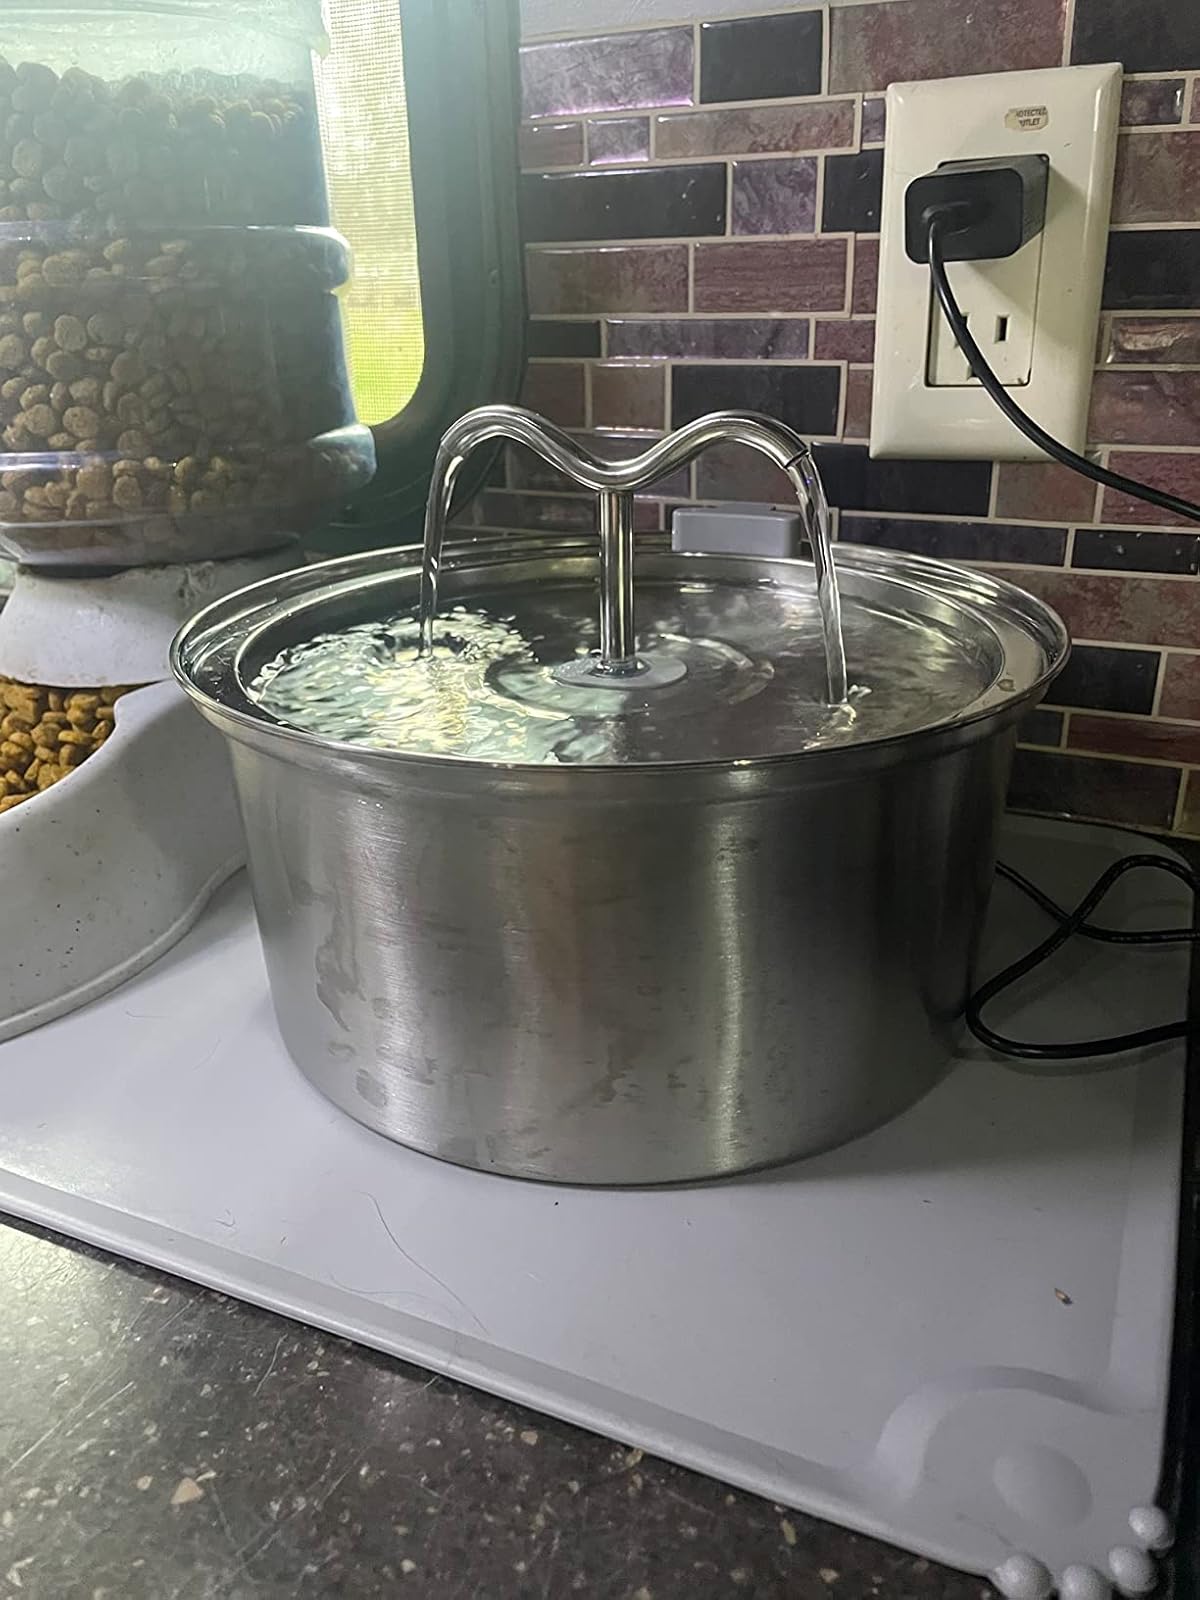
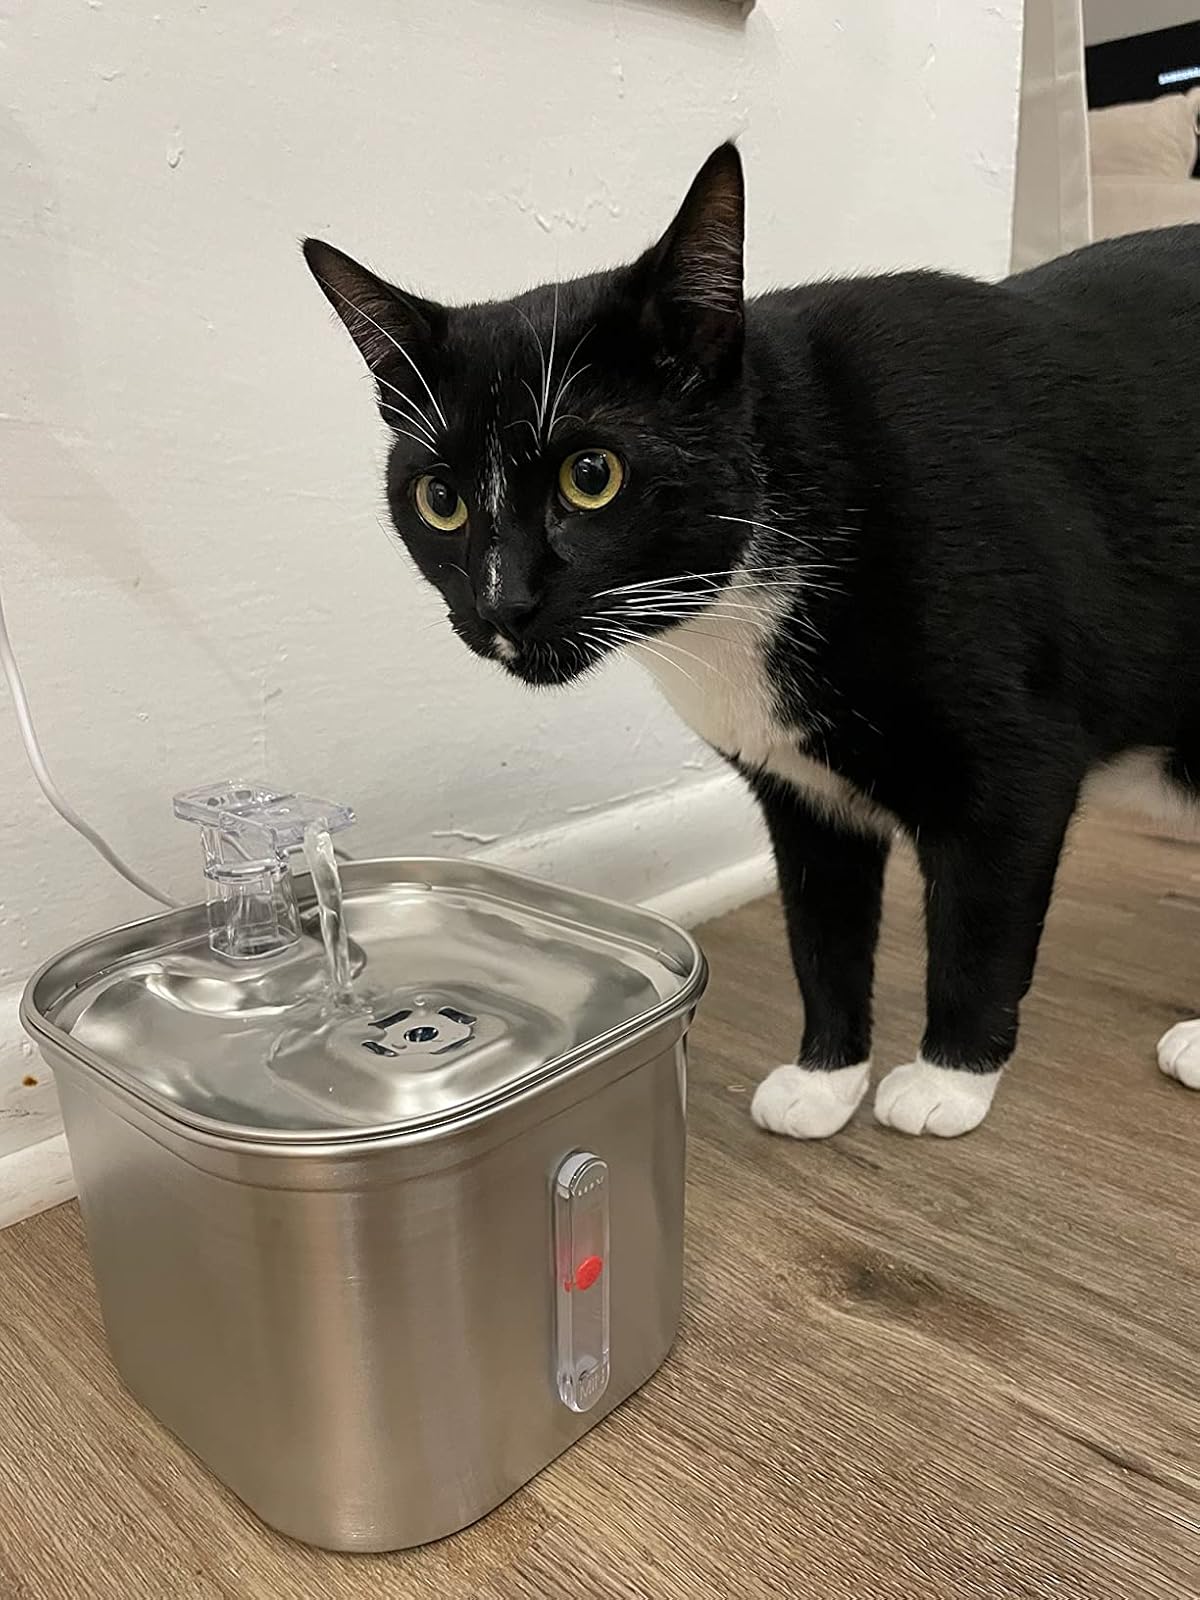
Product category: items_bowl
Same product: no